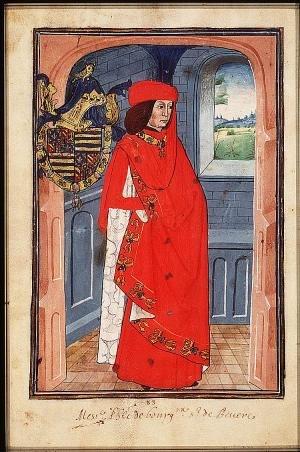
Philippe de Bourgogne-Beveren, comte de La Roche, seigneur de Beveren et de la Veere, était un amiral flamand, né vers 1450 et mort à Bruges le 4 juillet 1498.